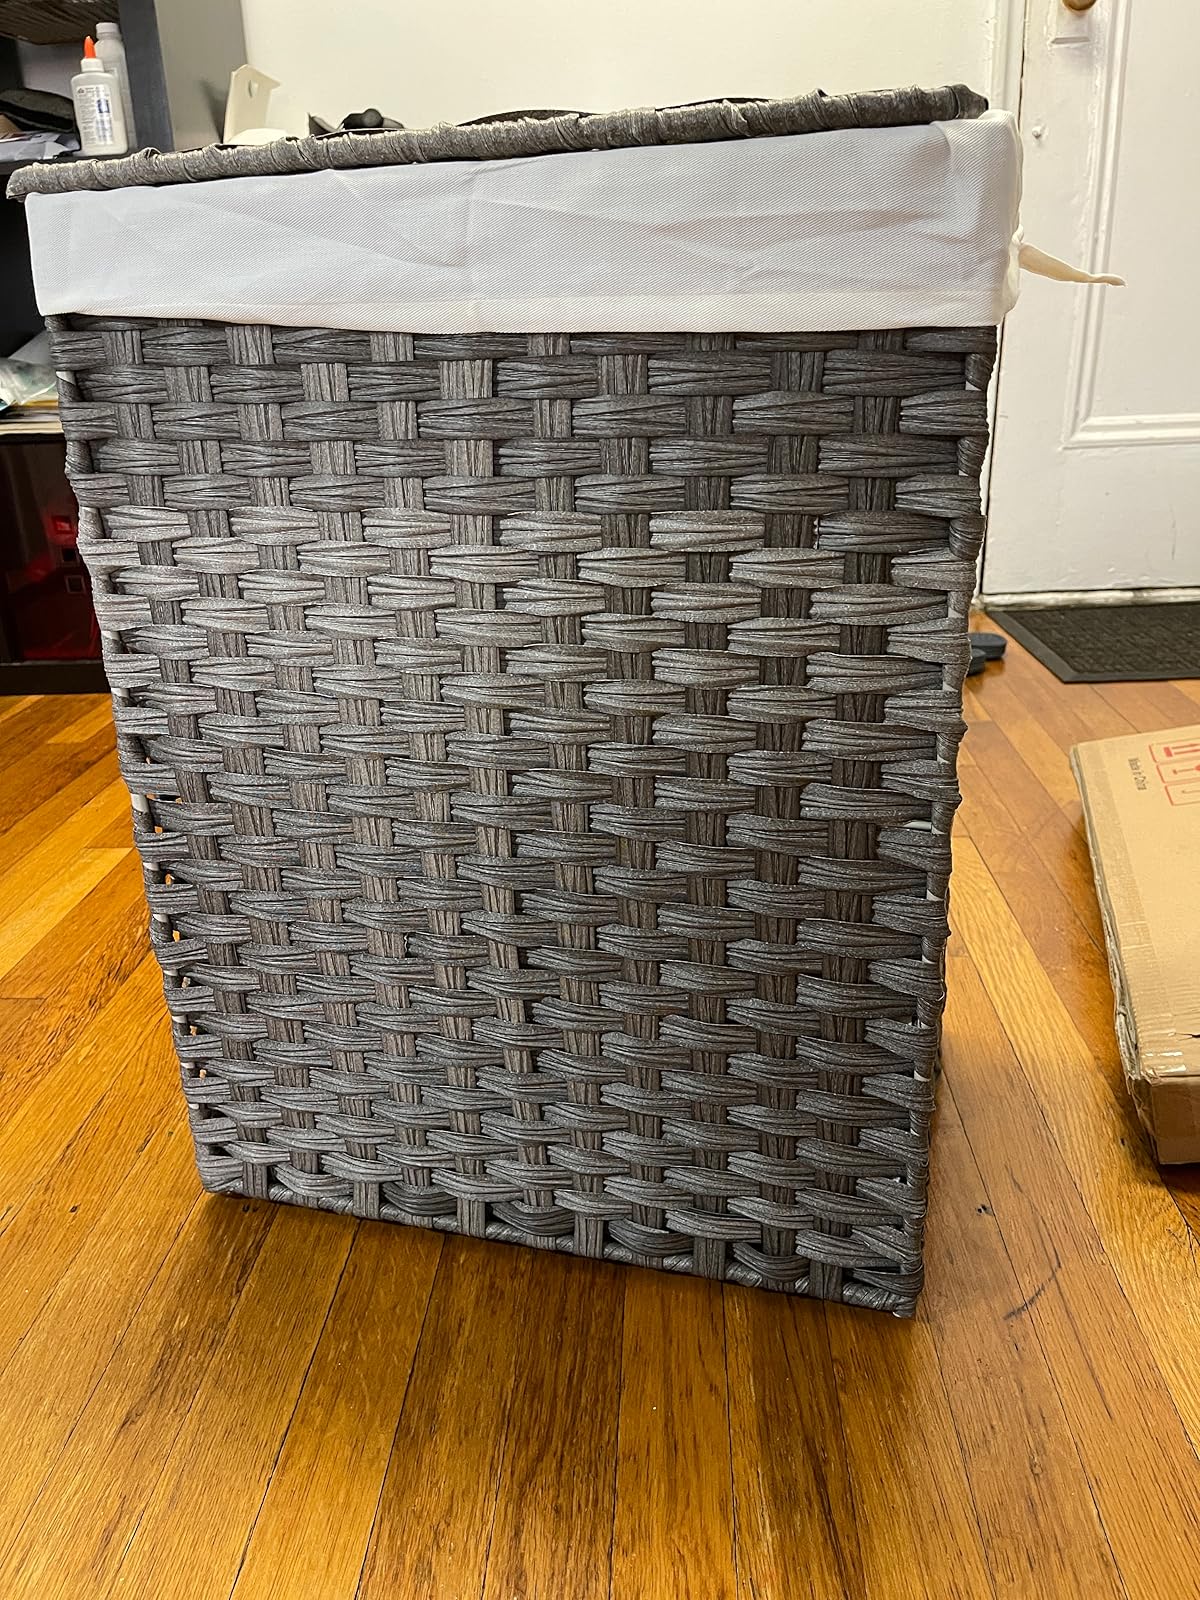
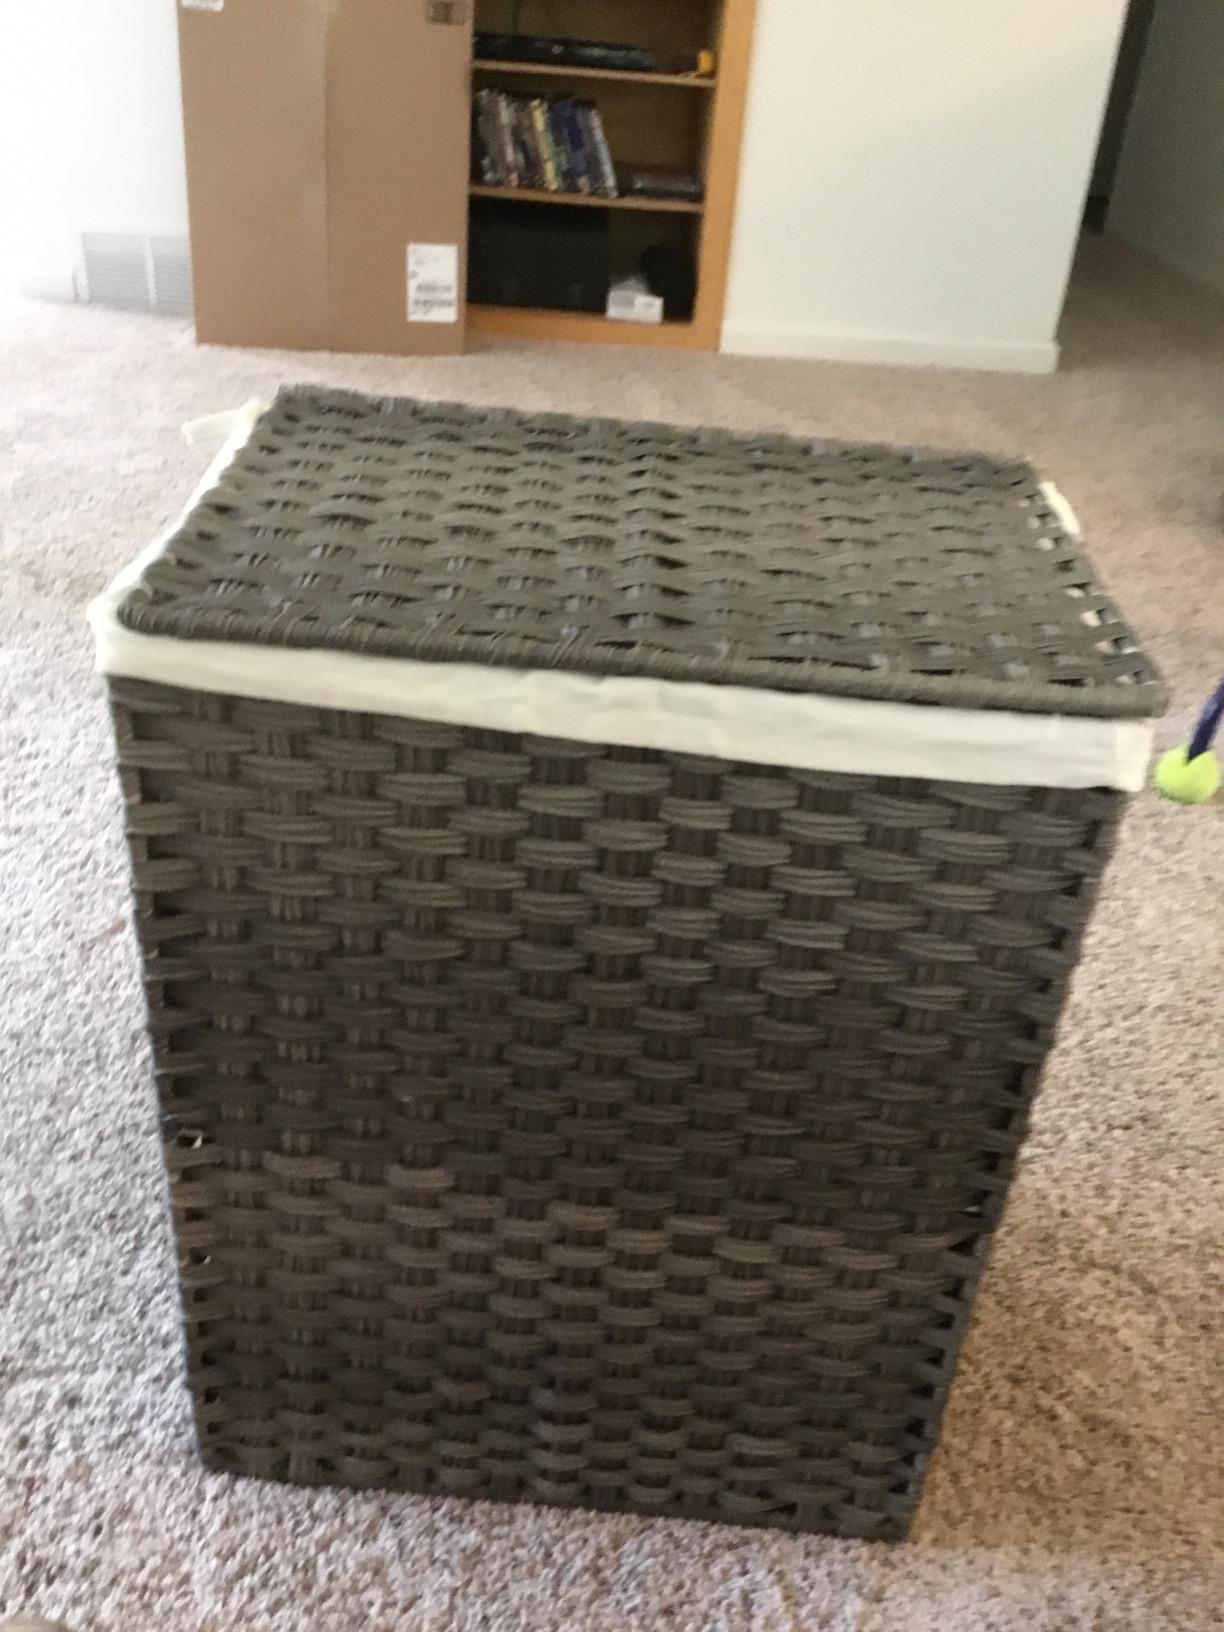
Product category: items_hamper
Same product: yes